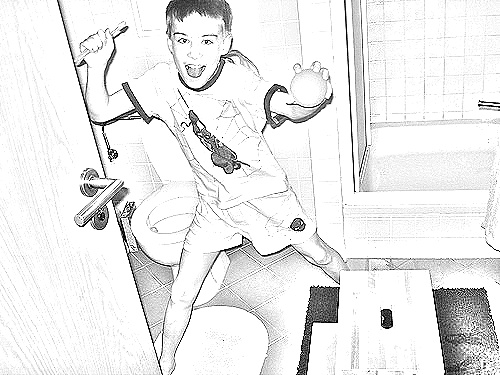
Portrait style: Sketch Portrait